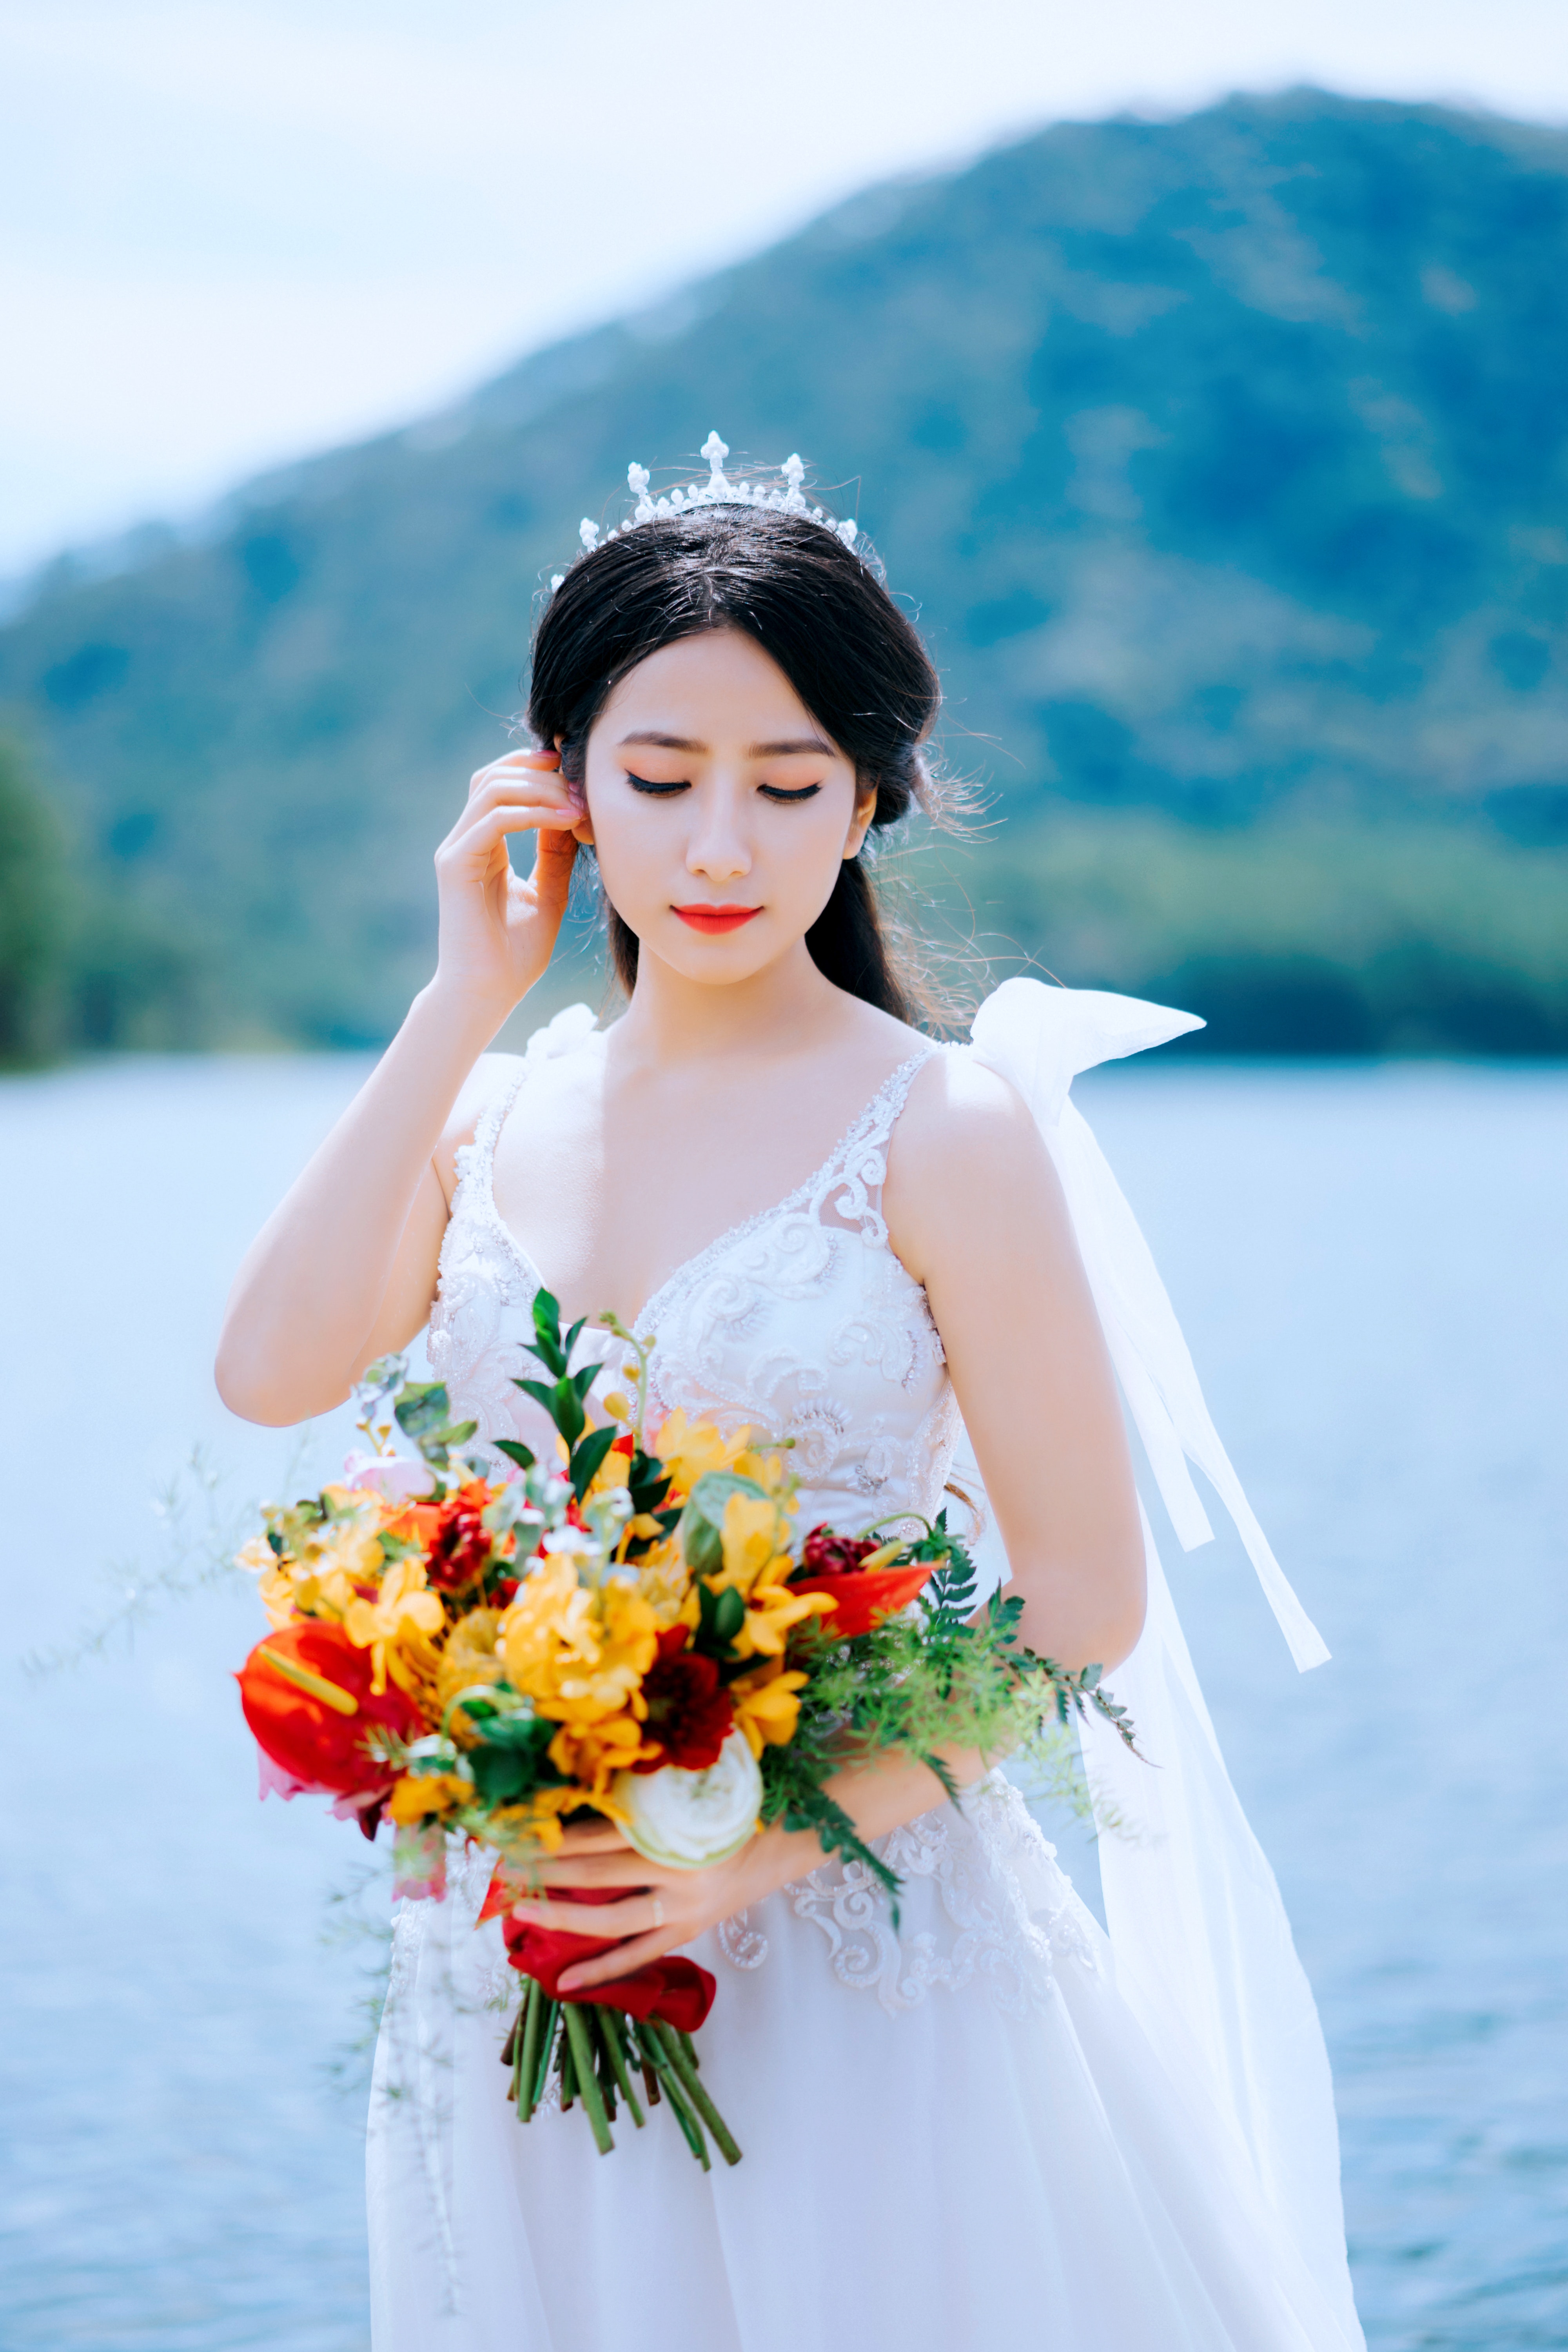
bride, white, photograph, dress, gown, wedding dress, clothing, beauty, bridal clothing, headpiece, bouquet, skin, hair accessory, flower arranging, ceremony, flower, tradition, floral design, photo shoot, wedding, bridal accessory, photography, plant, happy, veil, wedding ceremony supply, event, petal, floristry, fashion accessory, marriage, formal wear, gesture, bridal party dress